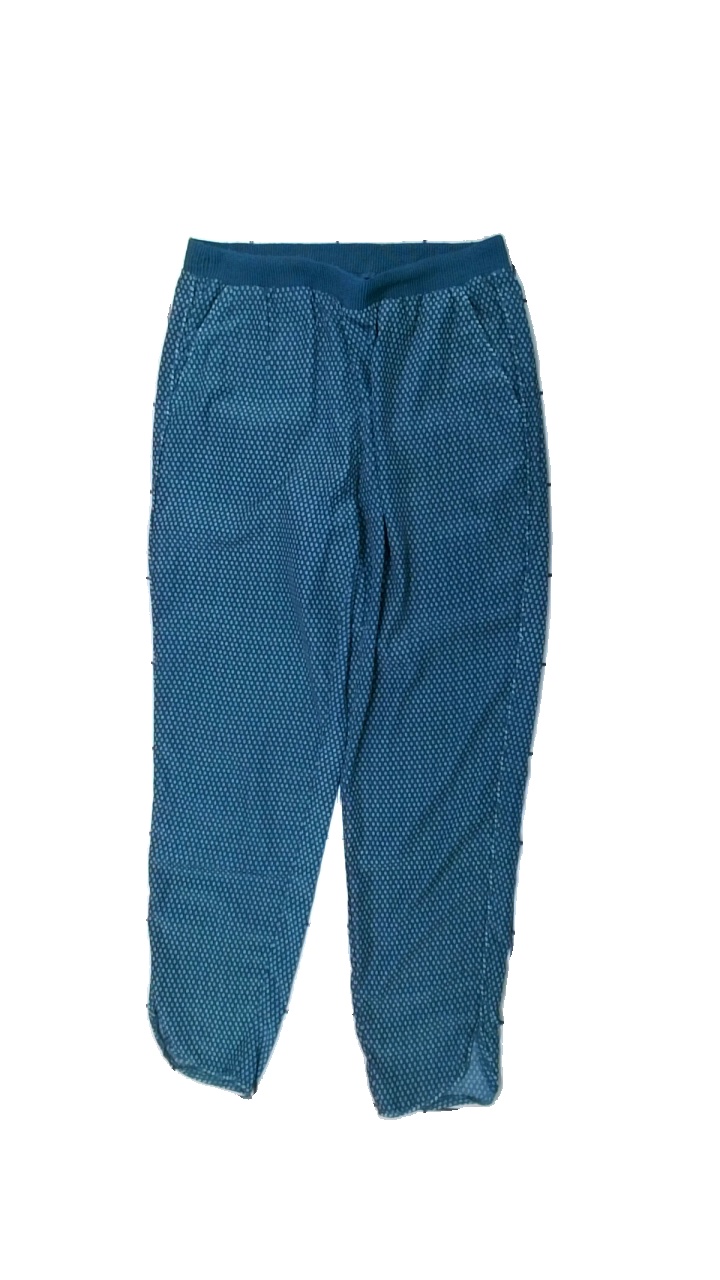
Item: Trousers (Ladies)
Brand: H&m
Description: gröna byxor med små "rutor" på, nopprig i midjan
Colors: White, Green
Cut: Regular
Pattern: Geometric print
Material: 100% polyester
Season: All
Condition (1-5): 3
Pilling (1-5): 3
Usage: Export
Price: <50